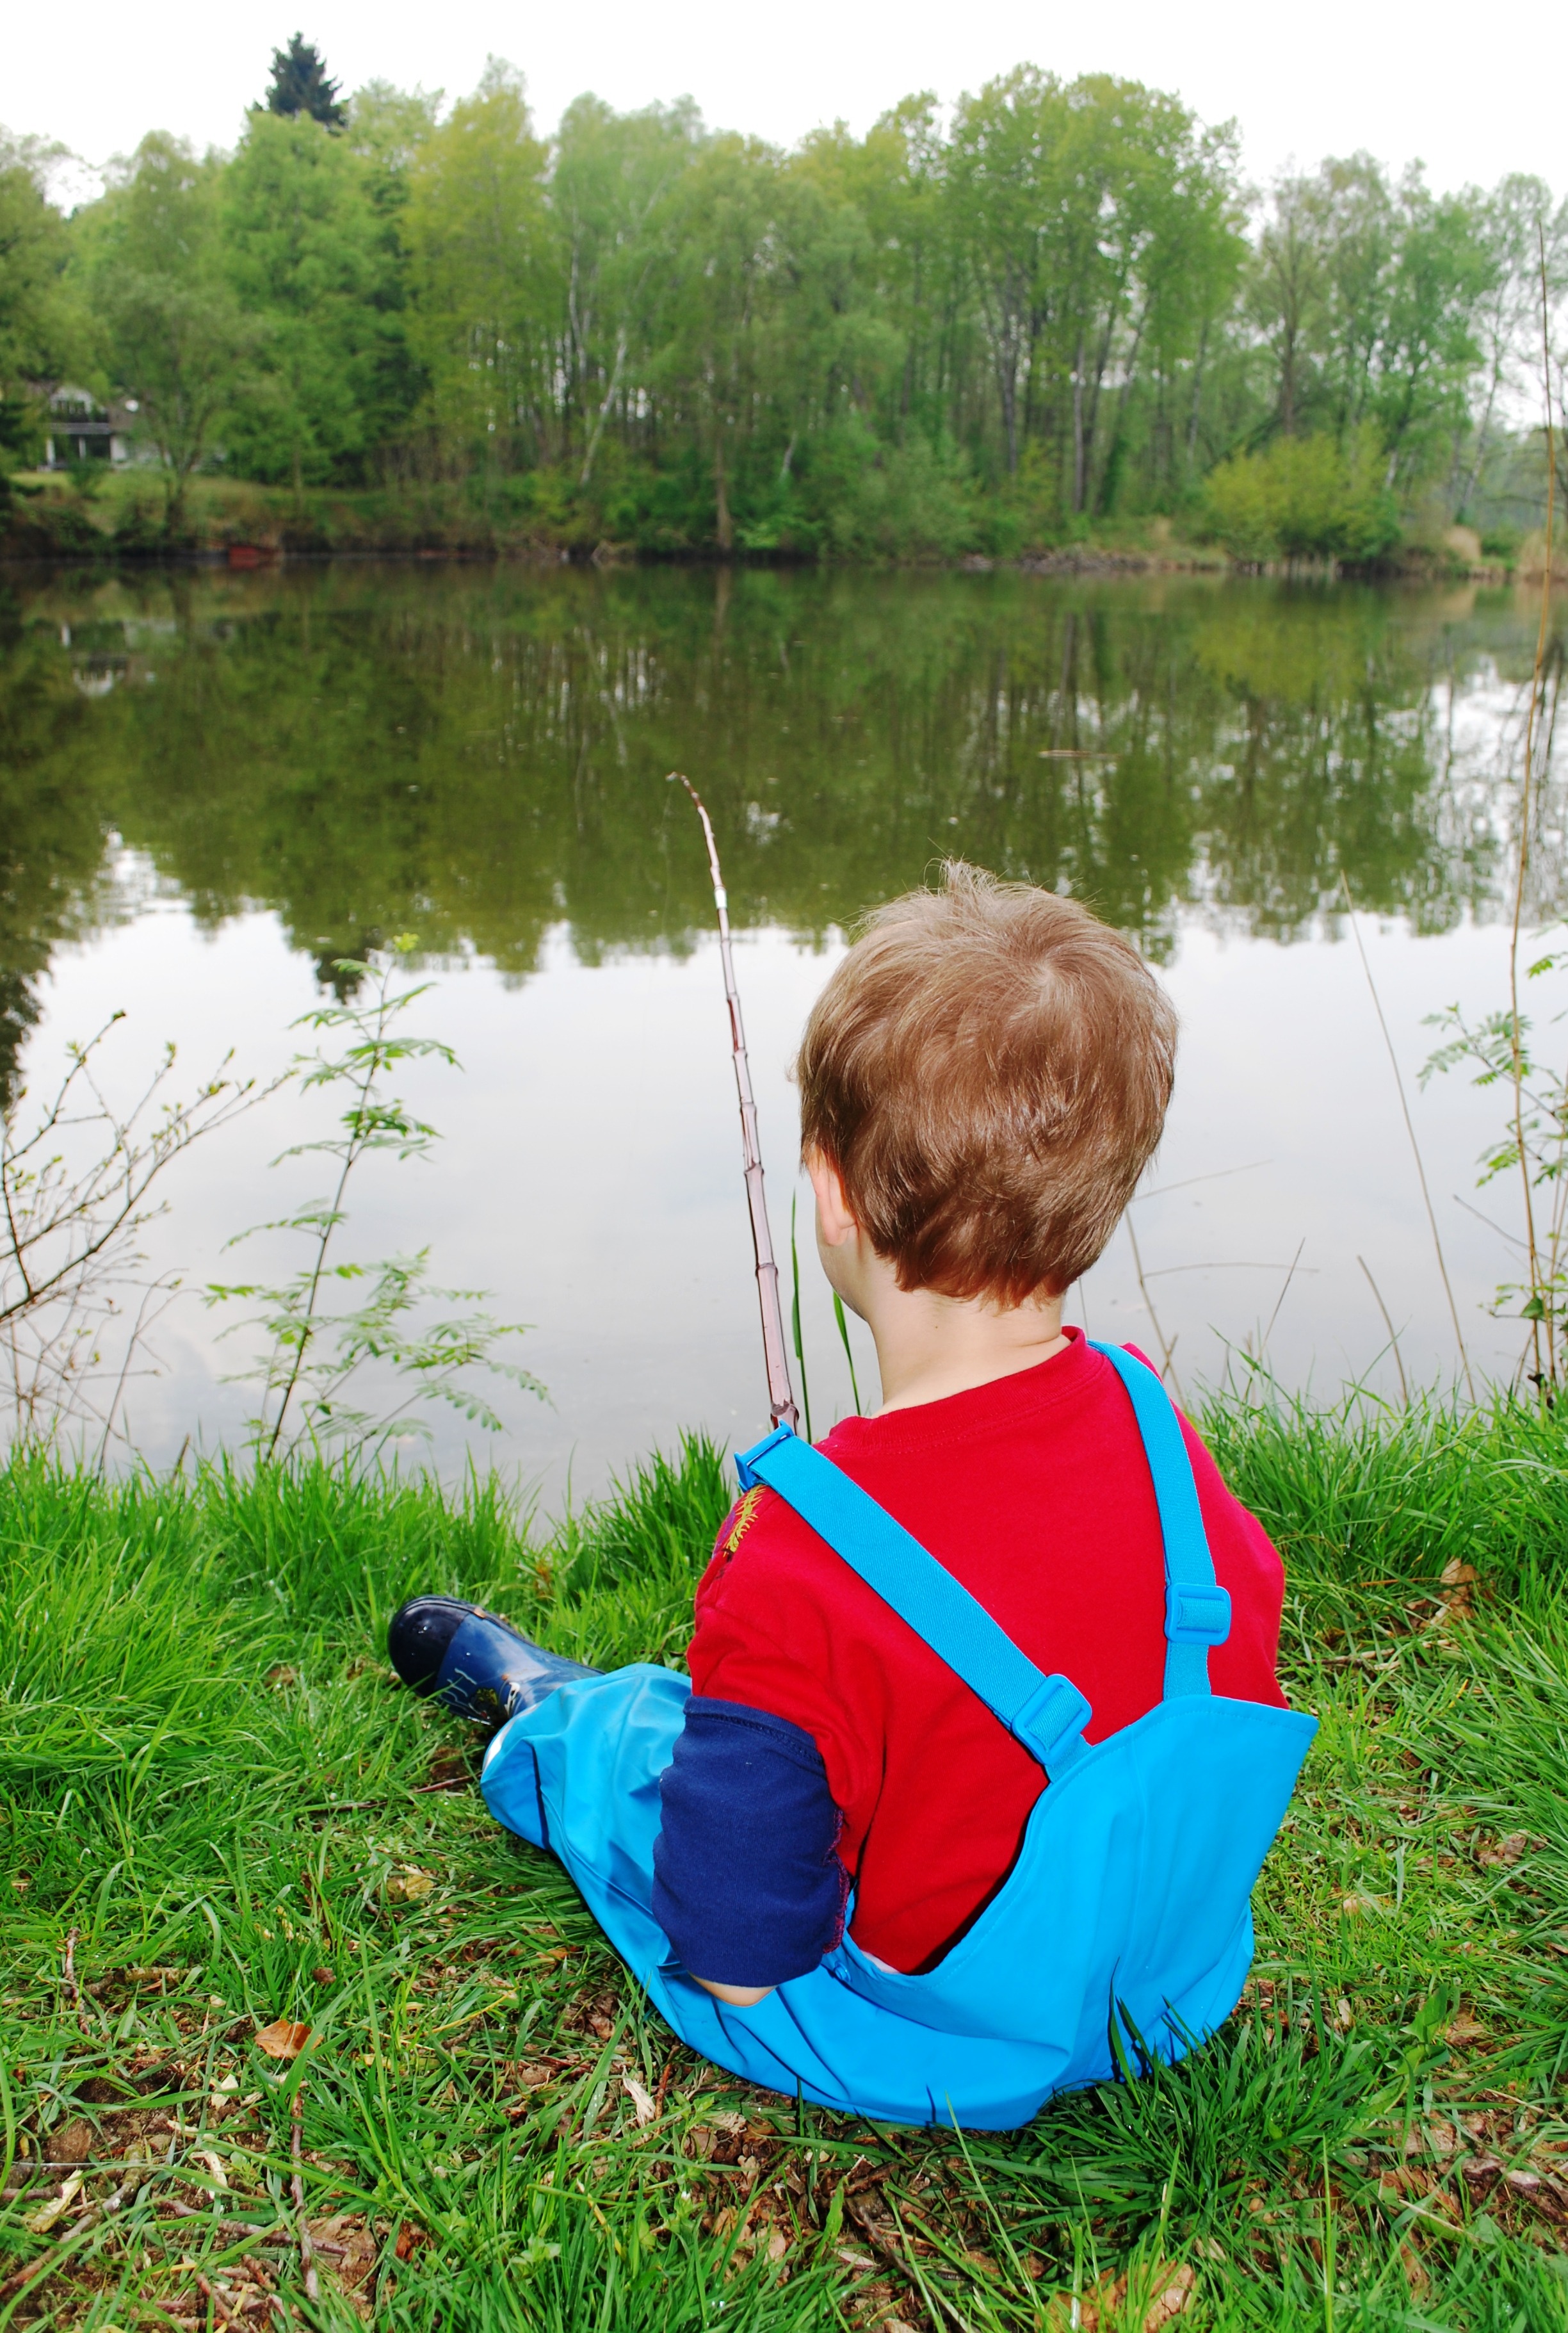
meadow, play, boy, pond, fishing, child, fishing rod, fisher